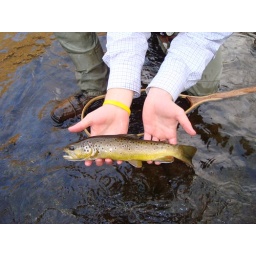
This wild Gunpowder river brown trout was released by Alex McCrickard during a Sulphur hatch in Monkton, MD.